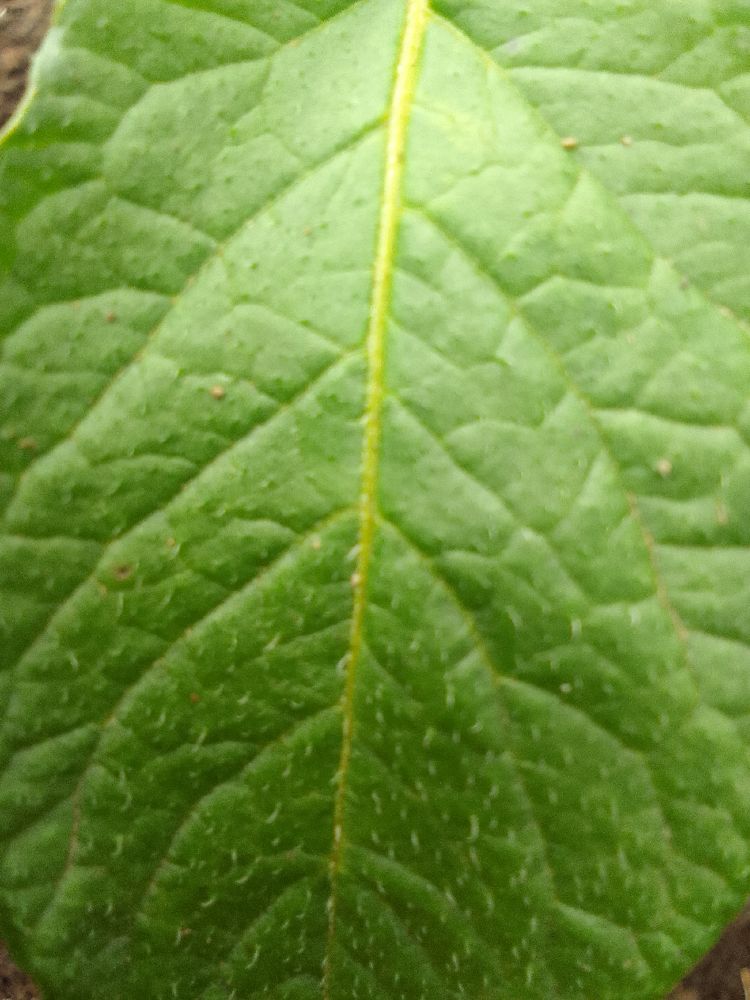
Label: Healthy